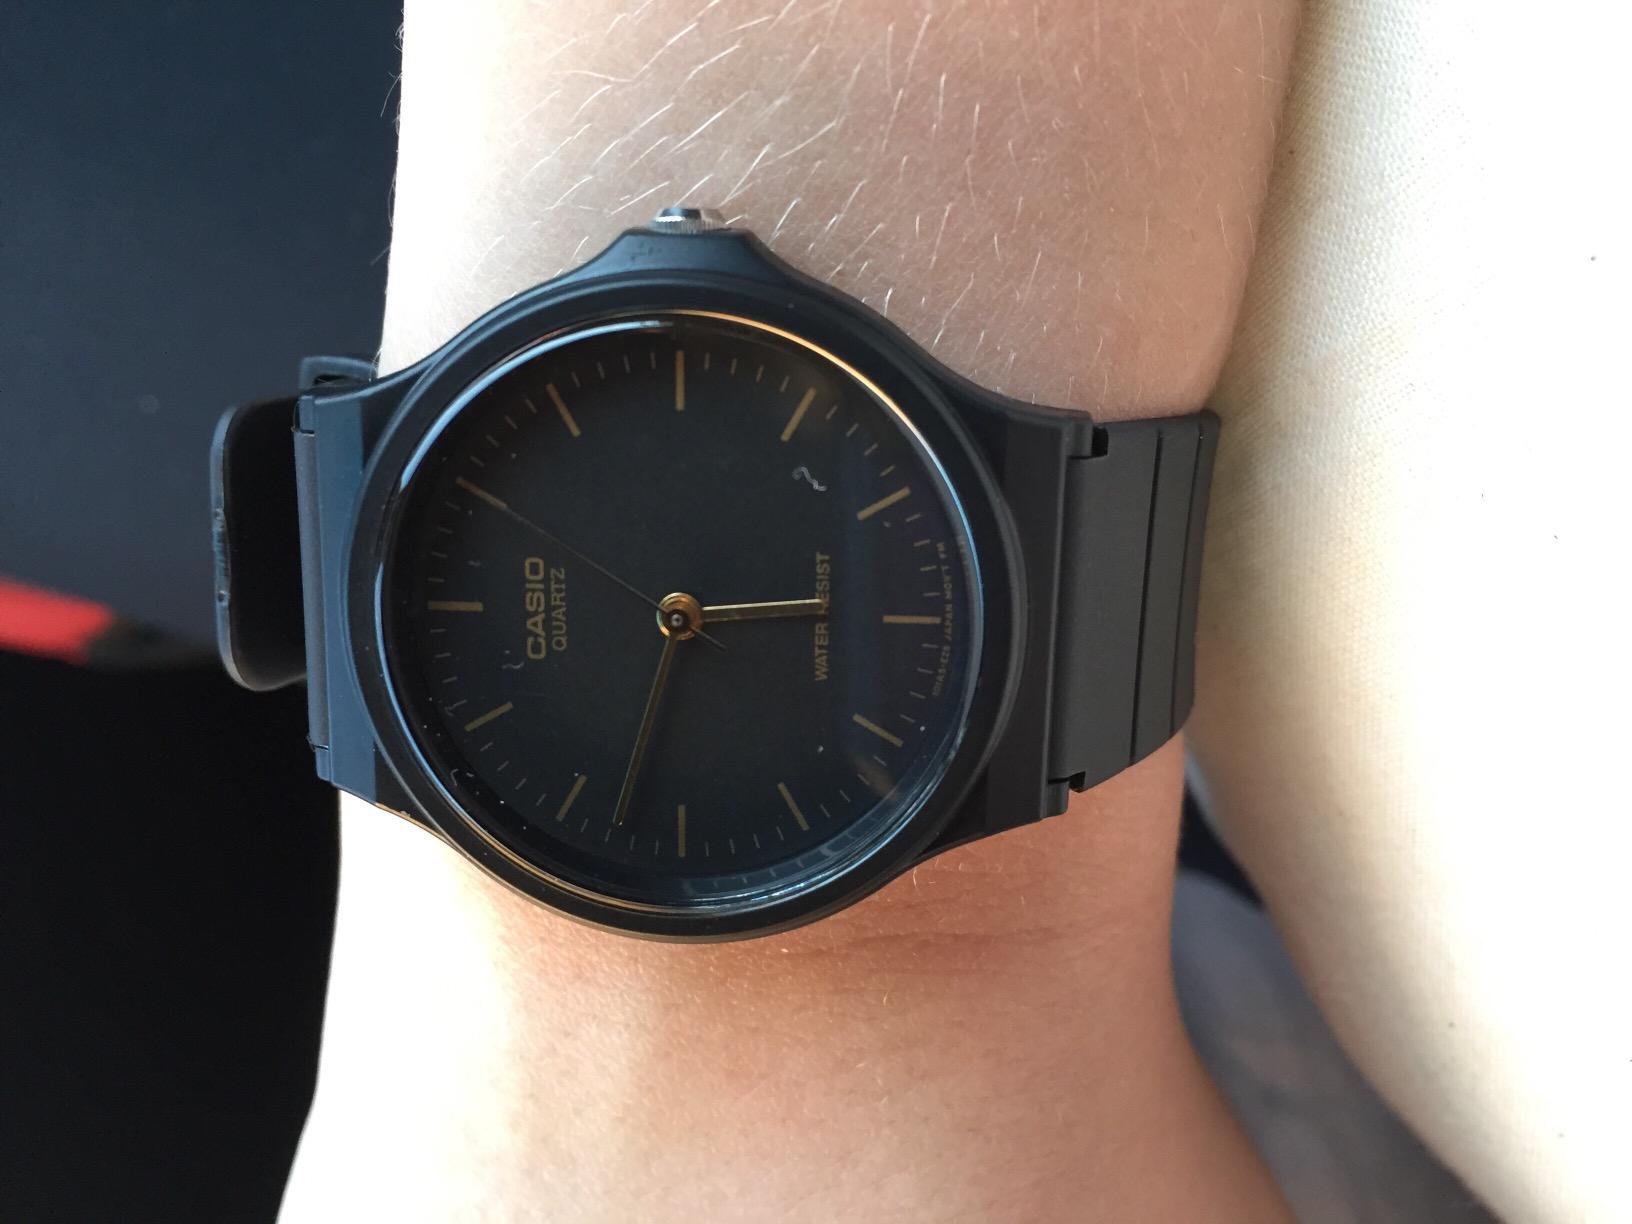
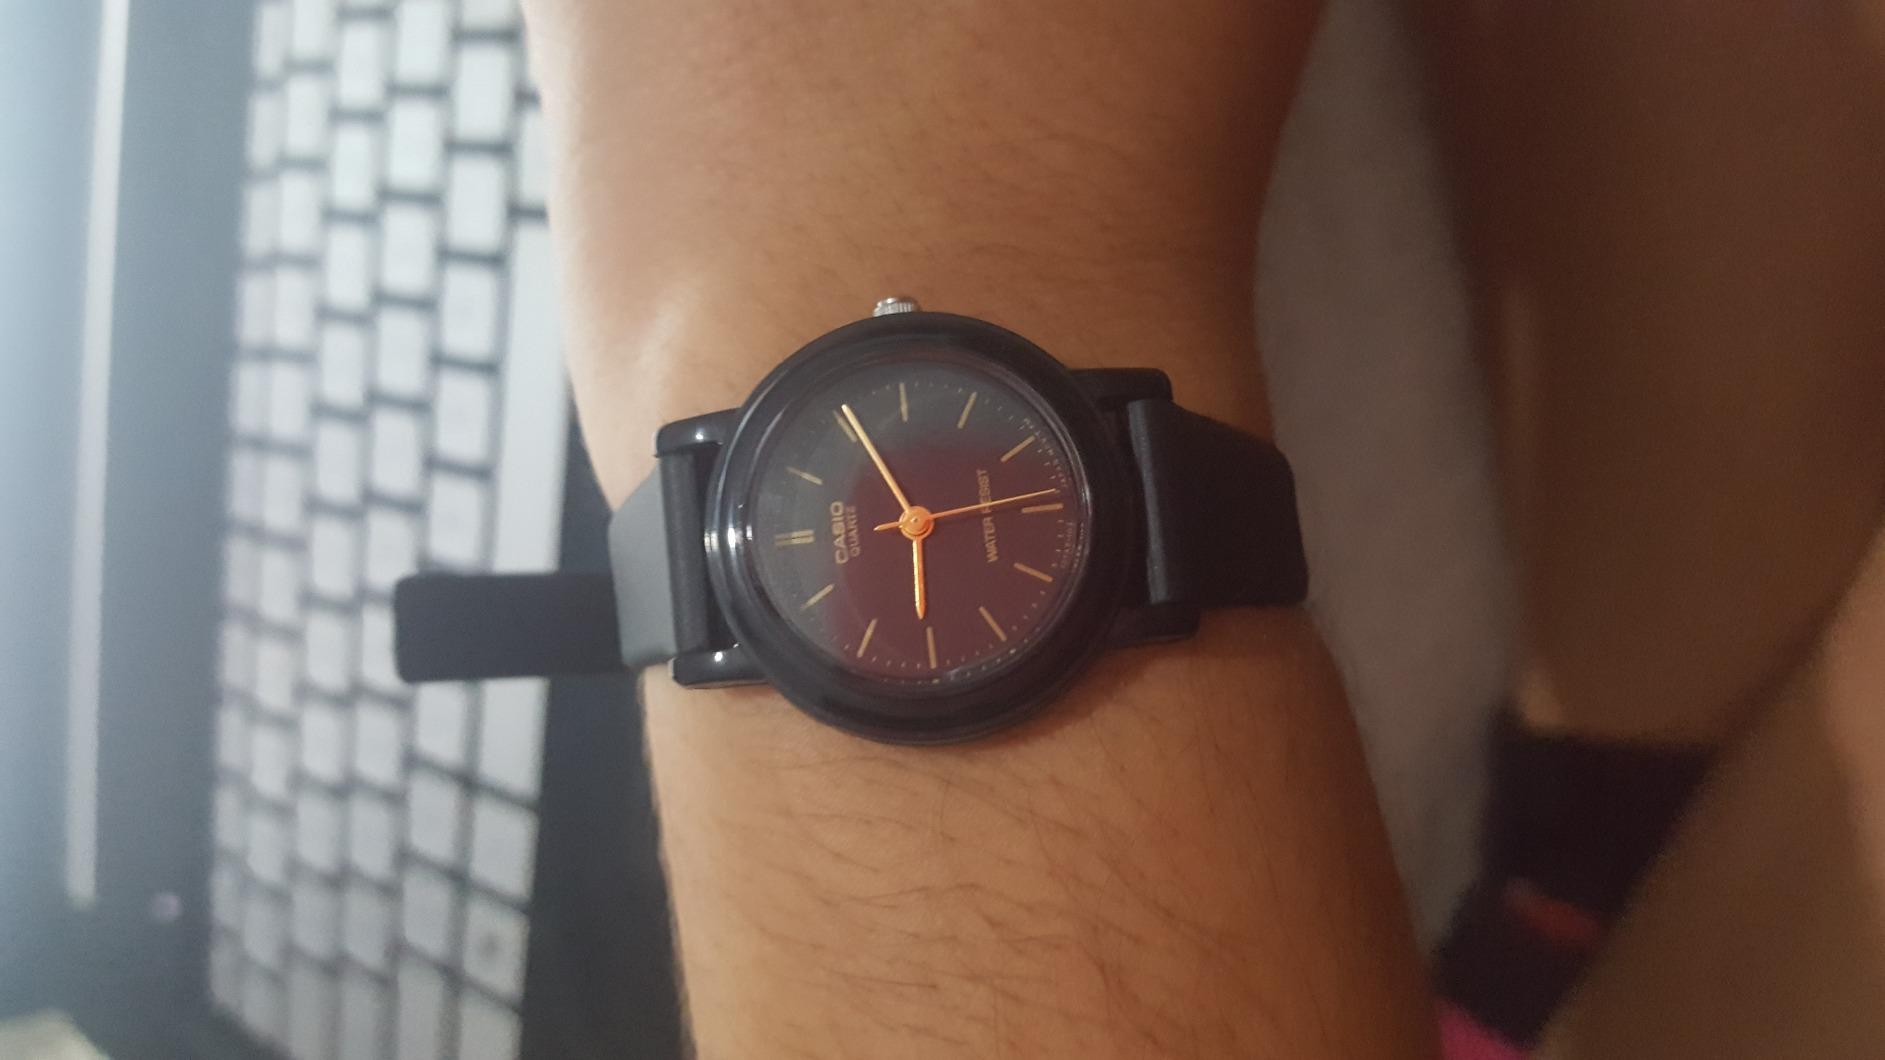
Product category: accessories_watch
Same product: no